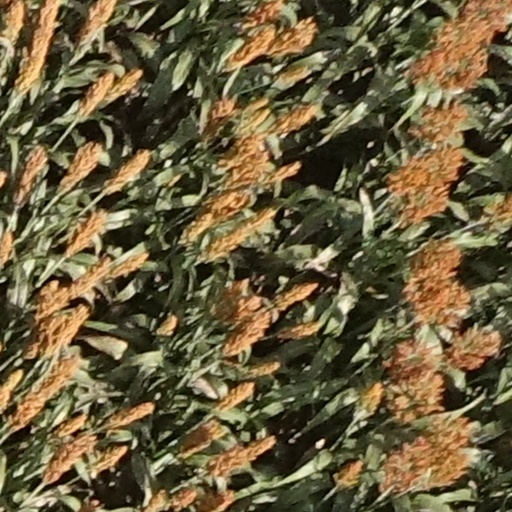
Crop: sorghum